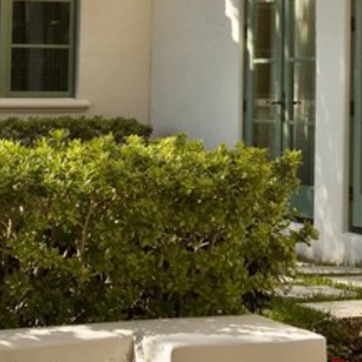
Material: foliage